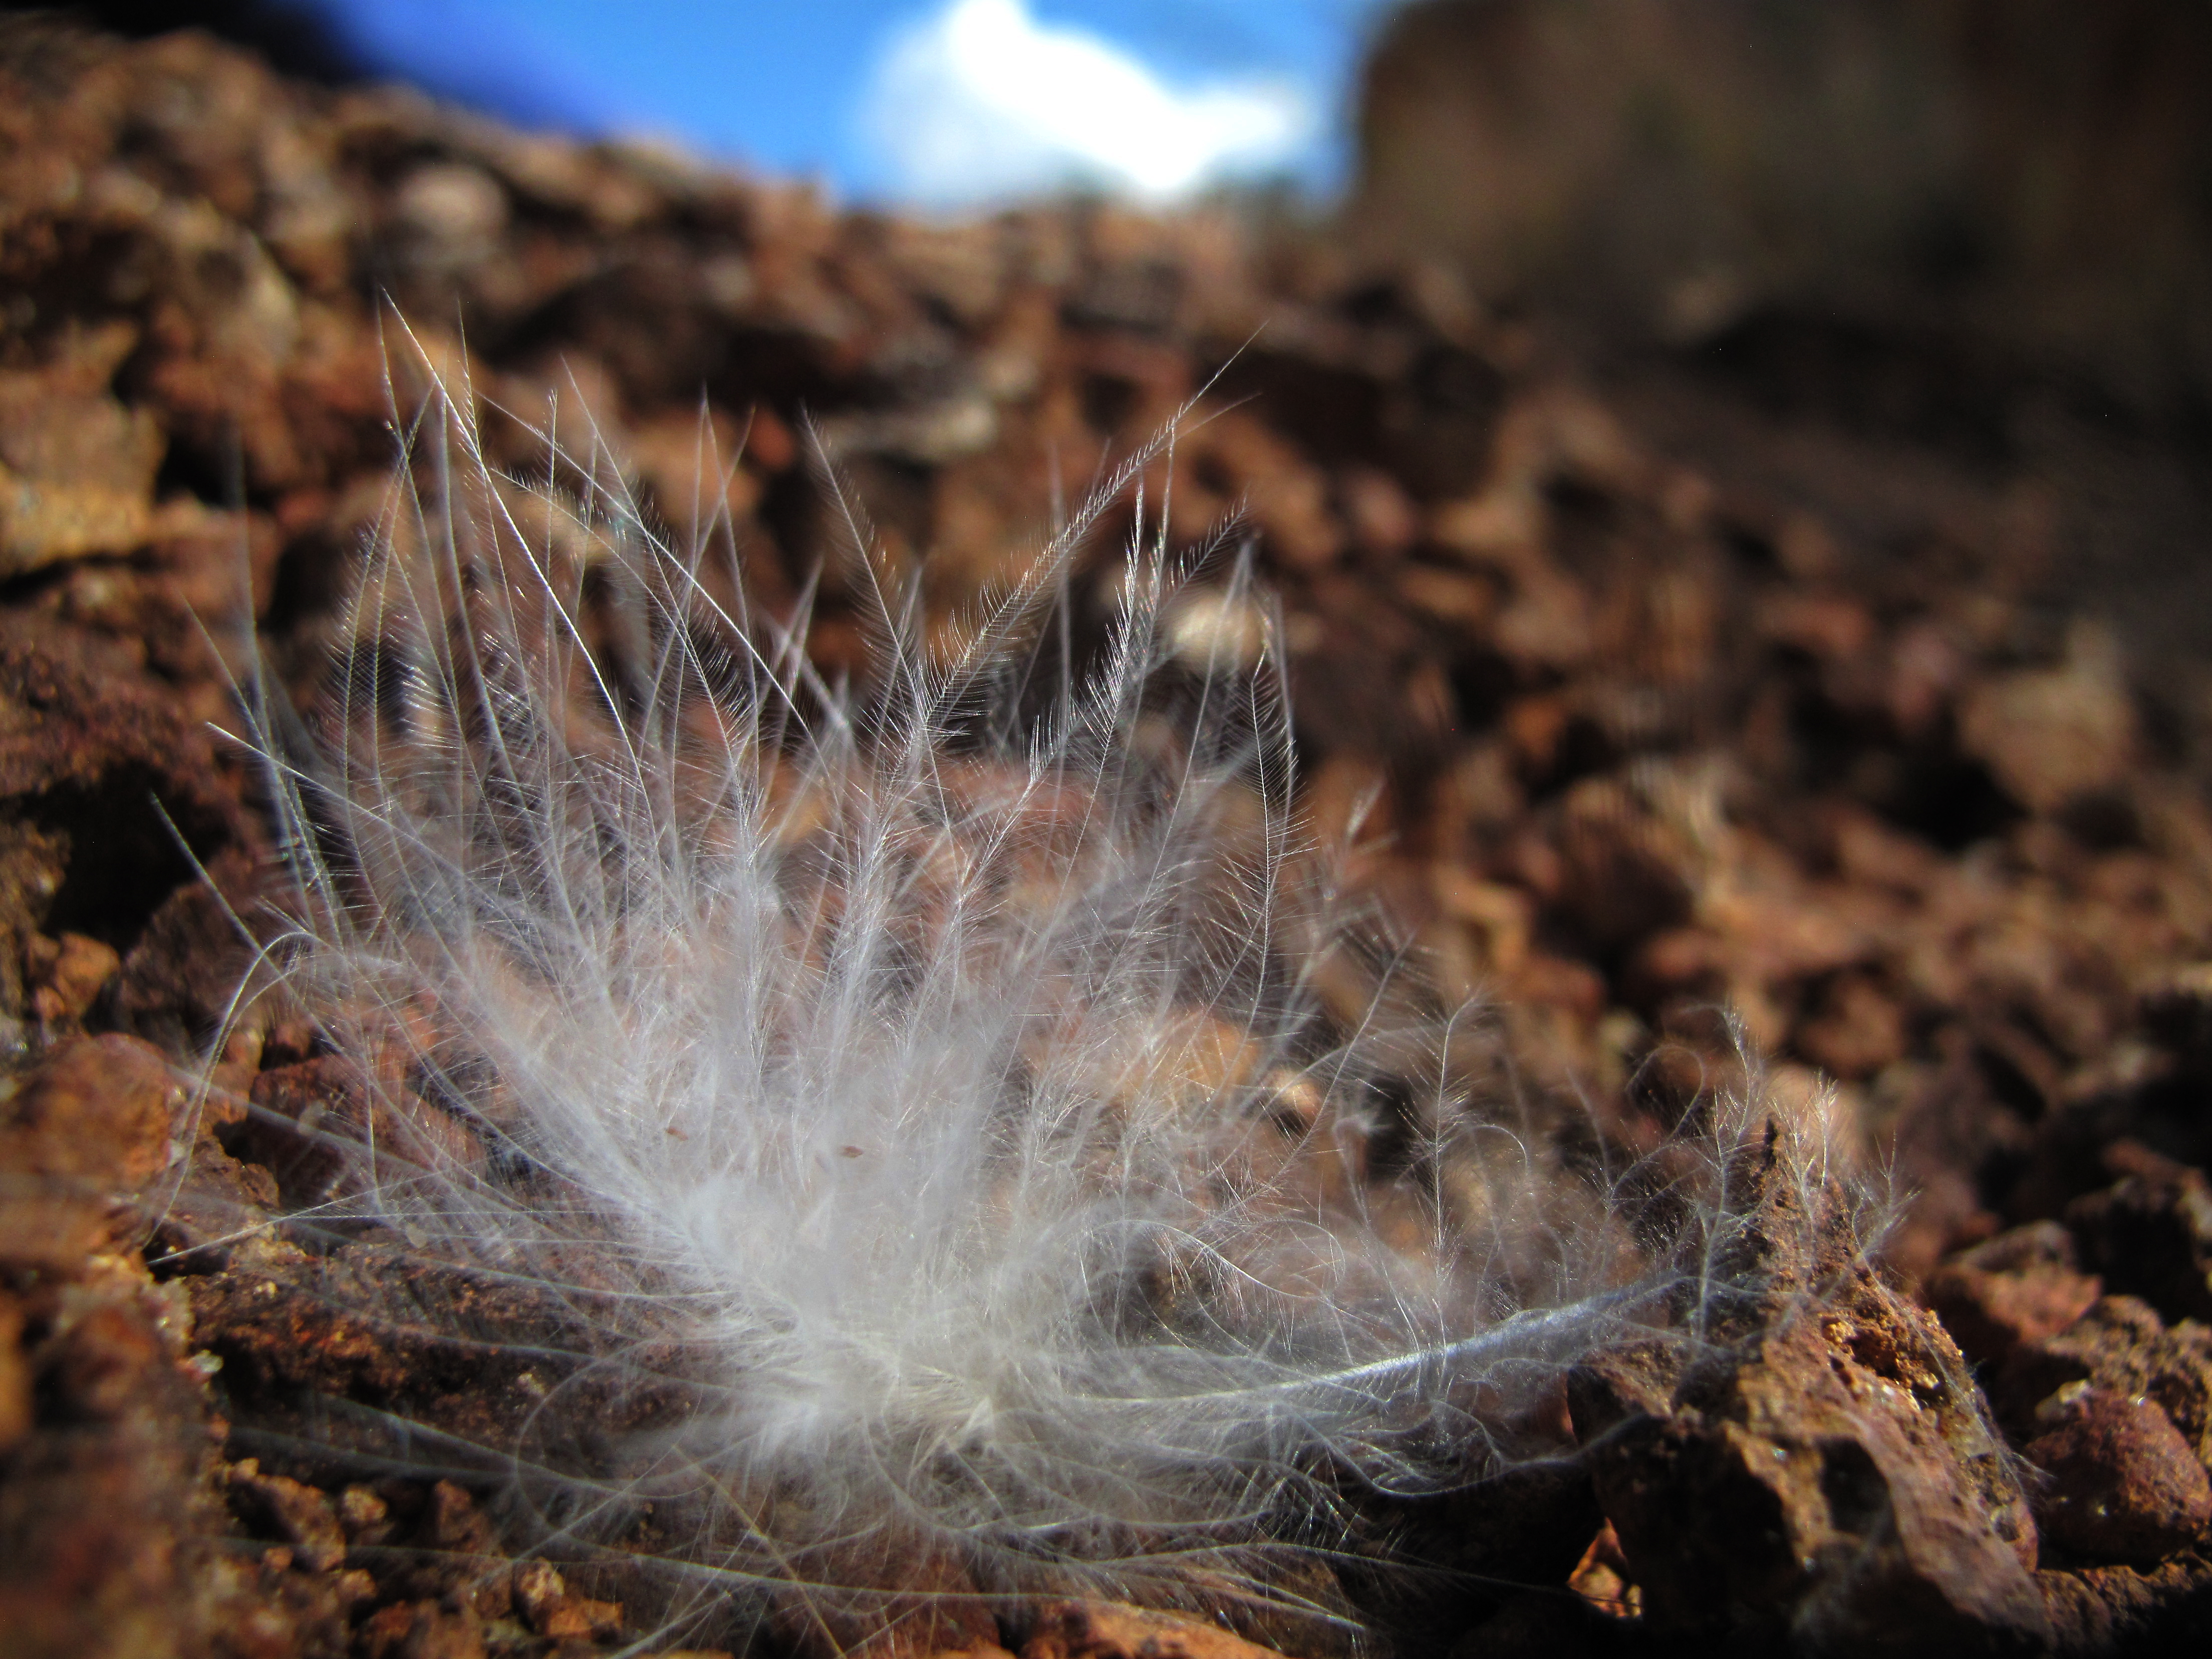
macro, feather, fur, close up, mane, whiskers, snout, wildlife, sky, rocks, leaf, rock, organism, plant, tree, soil, photography, hedgehog cactus, flower